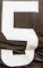
Number: 5